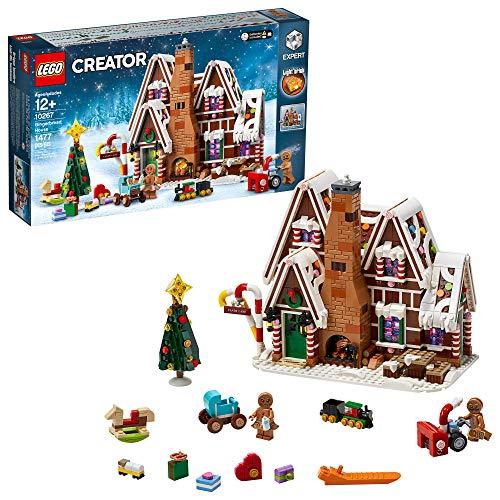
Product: LEGO Creator Expert Gingerbread House 10267 Building Kit, New 2020 (1,477 Pieces)
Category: Toys & Games | Building Toys | Building Sets
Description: The LEGO Creator Expert Gingerbread House is a set that the whole family will love as well as a fun building challenge for ages 16+.
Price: $99.99
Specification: ProductDimensions:18.9x11.1x3.6inches|ItemWeight:2.2pounds|ShippingWeight:3.35pounds(Viewshippingratesandpolicies)|ASIN:B07WM9S3V7|Itemmodelnumber:6250893|Manufacturerrecommendedage:12yearsandup|Batteries:2LR44batteriesrequired.(included)